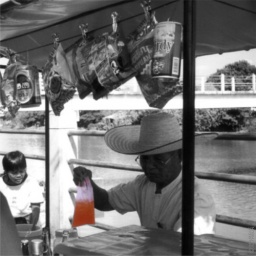
All drinks are served in their very own plastic bag complete with ice and straw!Chiang Mai, ThailandNovember 2000